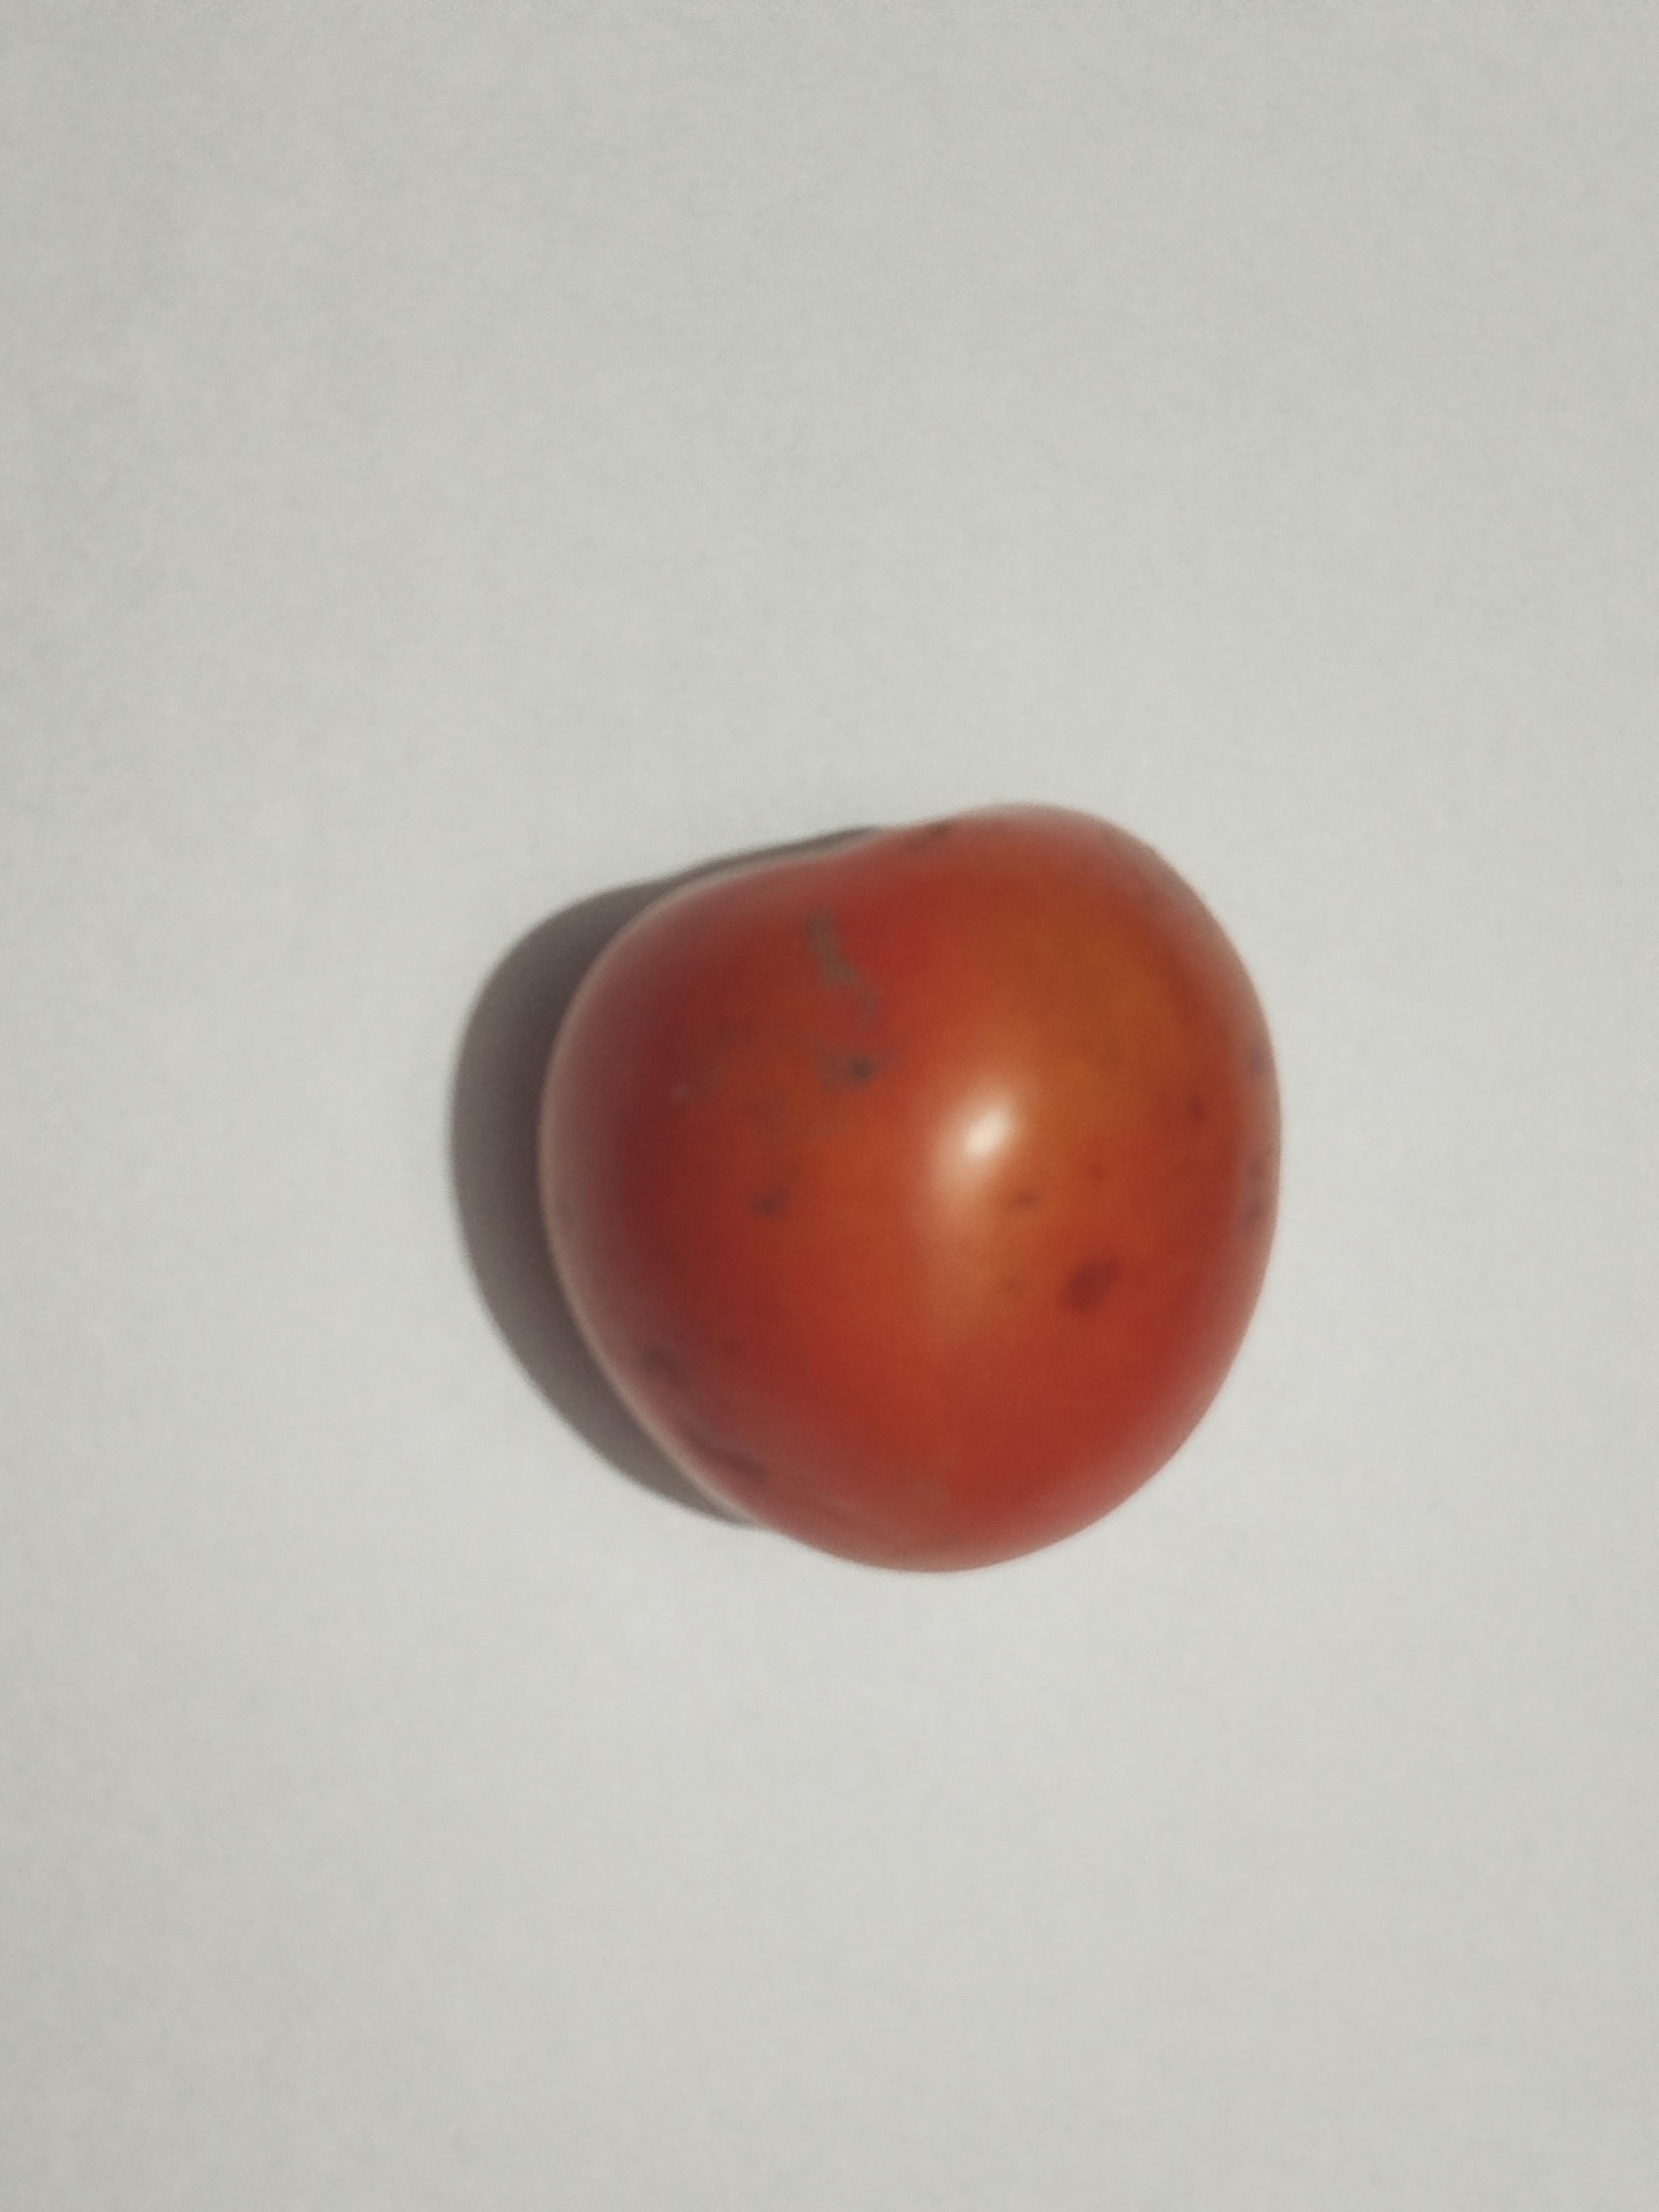
Label: Tomato